Dream

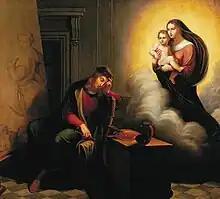
"Raphael's dream" (1821). Johannes Riepenhausen and Franz Riepenhausen.

Beginning in the late 19th century, Austrian neurologist Sigmund Freud, founder of psychoanalysis, theorized that dreams reflect the dreamer's unconscious mind and specifically that dream content is shaped by unconscious wish fulfillment. He argued that important unconscious desires often relate to early childhood memories and experiences. Carl Jung and others expanded on Freud's idea that dream content reflects the dreamer's unconscious desires.